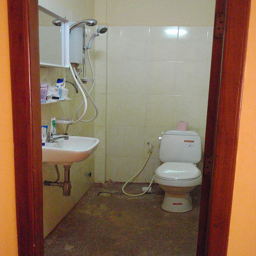
A look inside of a simple bathroom with toiletries around.
A white toilet sitting next to a bathroom sink.
The bathroom has white appliances and no floor.
A bathroom with a toilet, sink and mirror with a shower head.
A rundown bathroom with toilet on farside of wall